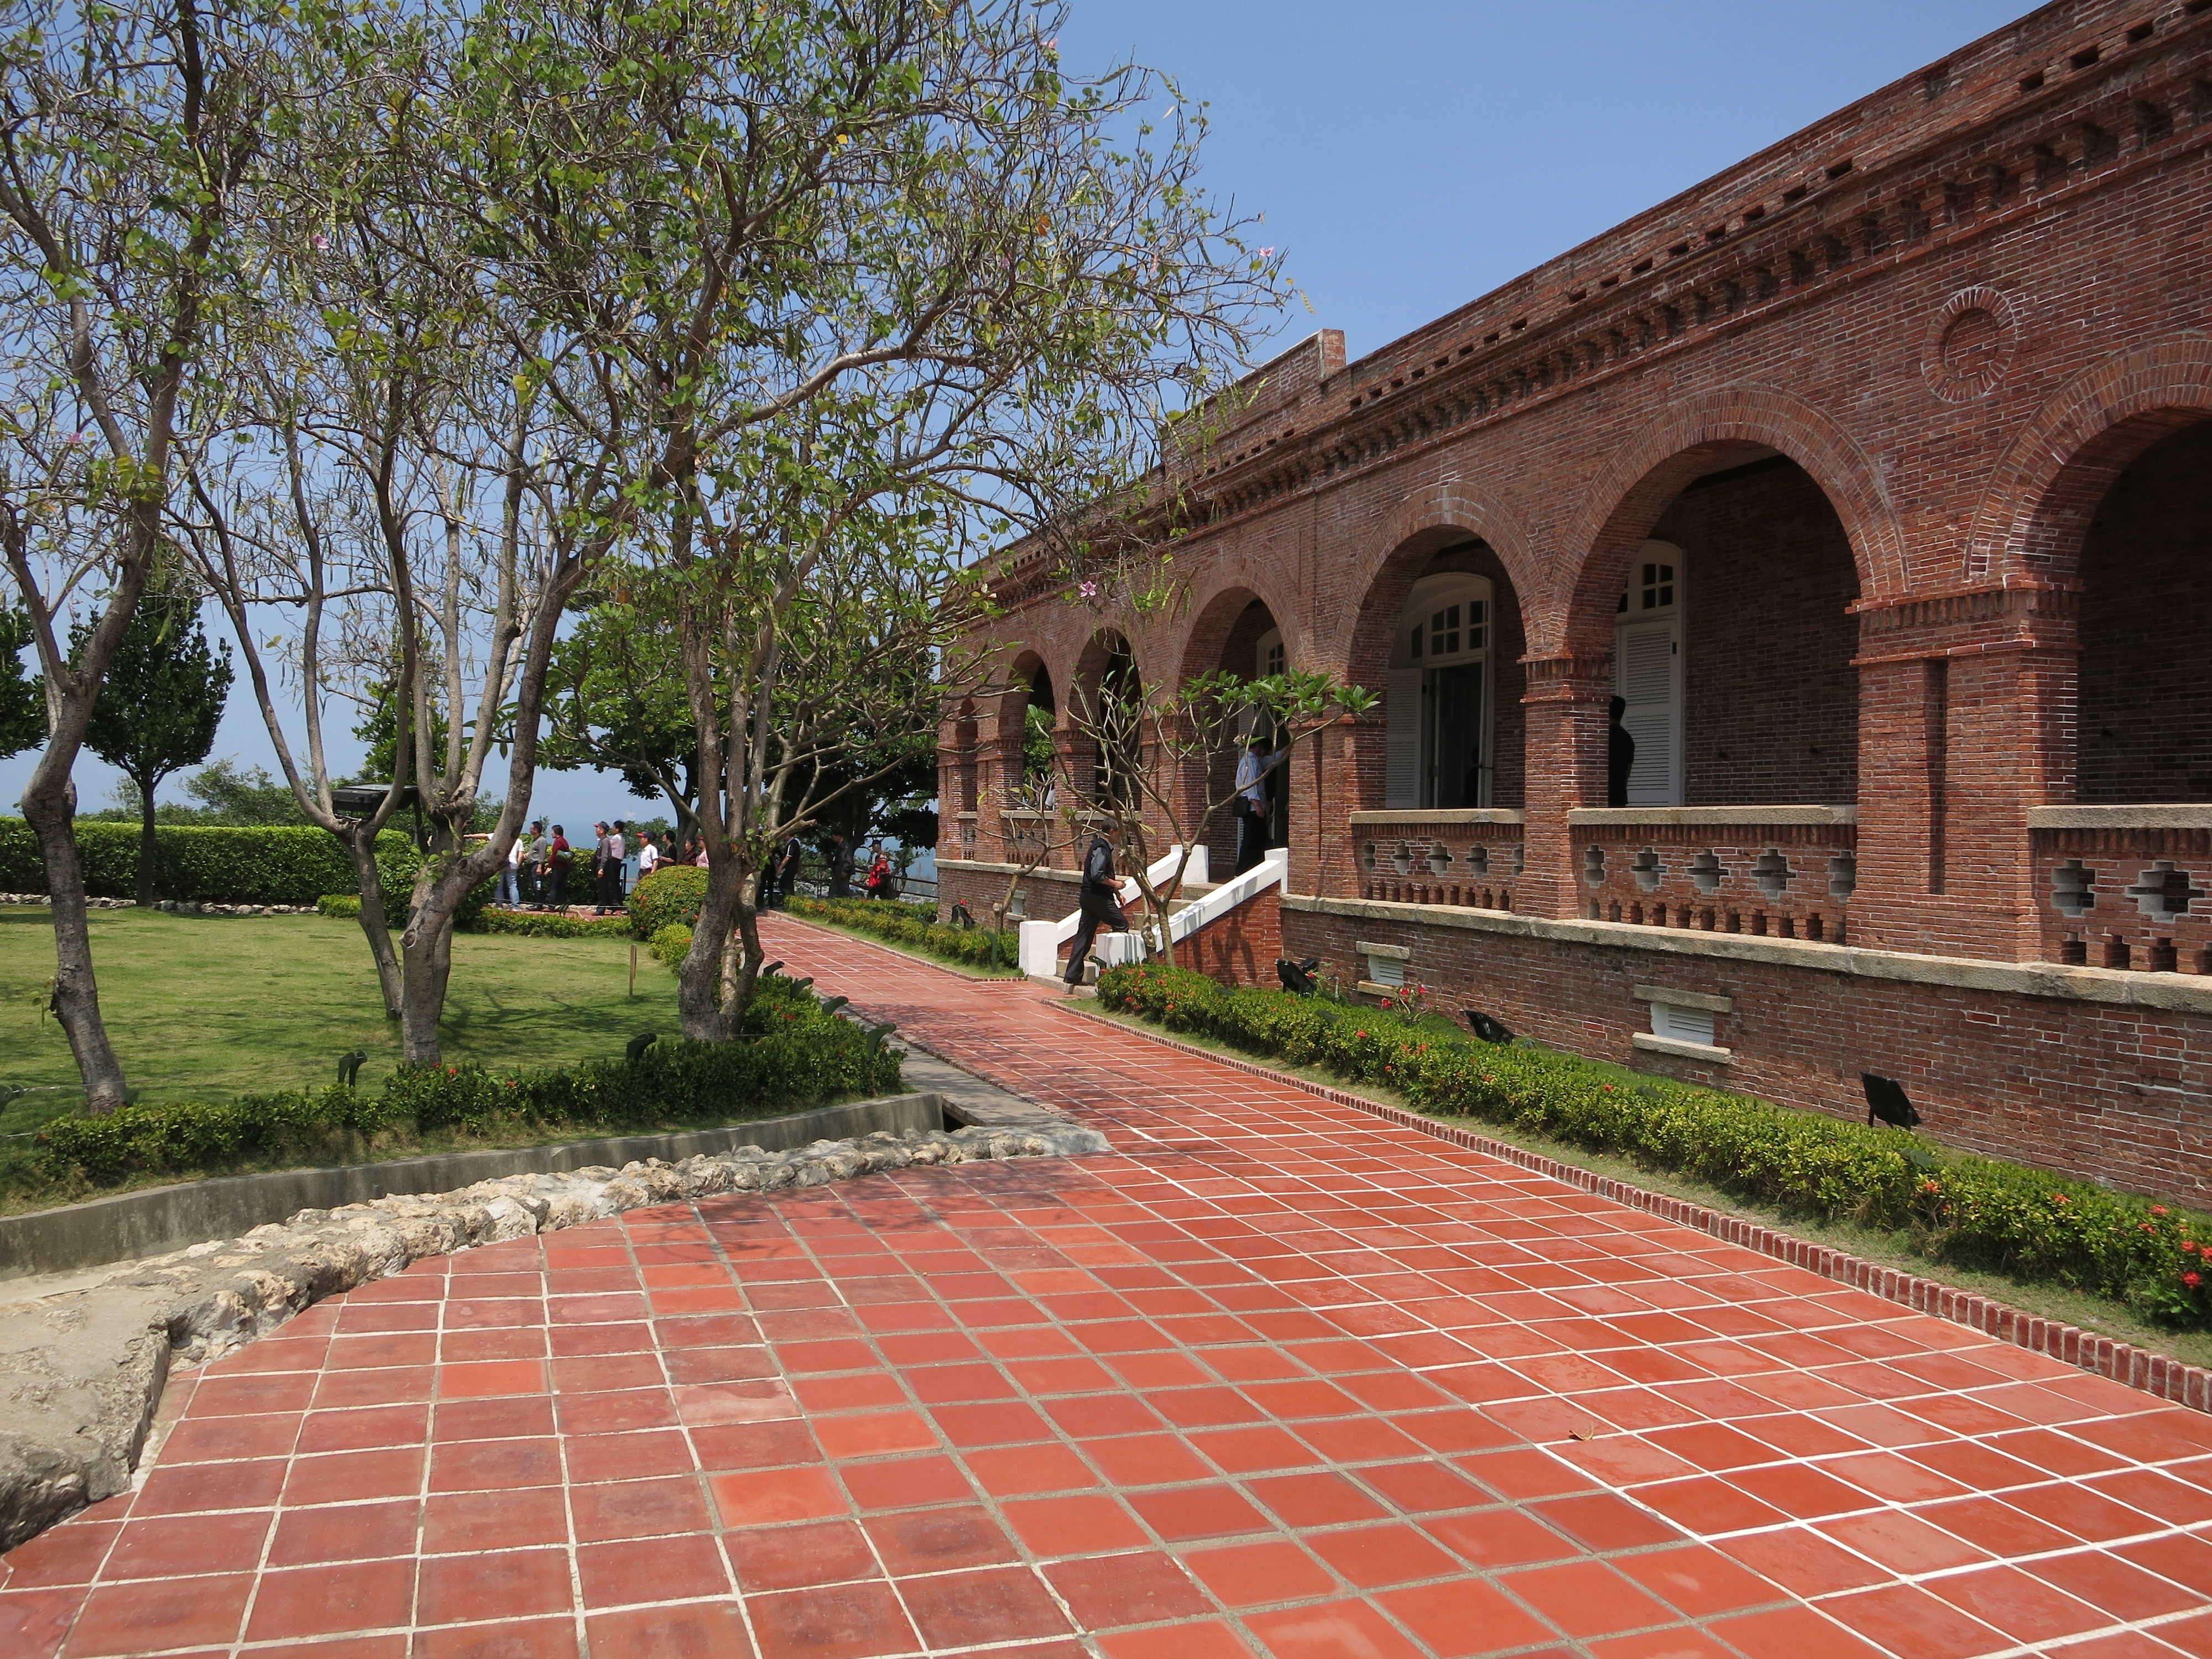
landscape, villa, palace, plaza, property, courtyard, taiwan, estate, hacienda, kaohsiung, fort san domingo